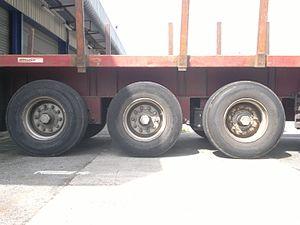
Tridem de semi-remorque porte-conteneurs.
Une semi-remorque est une remorque routière destinée au transport de marchandises dont la particularité est de reposer sur un ou plusieurs essieux, à l'arrière, et sur le véhicule tracteur, à l'avant, par l'intermédiaire d'une plateforme appelée sellette ou appelé aussi verrou coupleur, de sorte que le tracteur supporte une partie notable du poids de la remorque et de son chargement.
Un tridem est l'alignement d'un groupe de trois éléments identiques, à l'instar du tandem, groupe de deux.